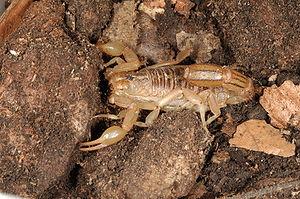
Les Vaejovidae sont une famille de scorpions.
Paravaejovis spinigerus est une espèce de scorpions de la famille des Vaejovidae.
Paravaejovis est un genre de scorpions de la famille des Vaejovidae.